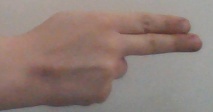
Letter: ain